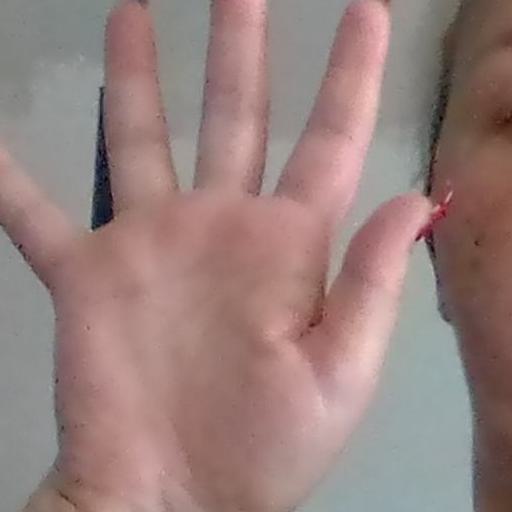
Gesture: palm